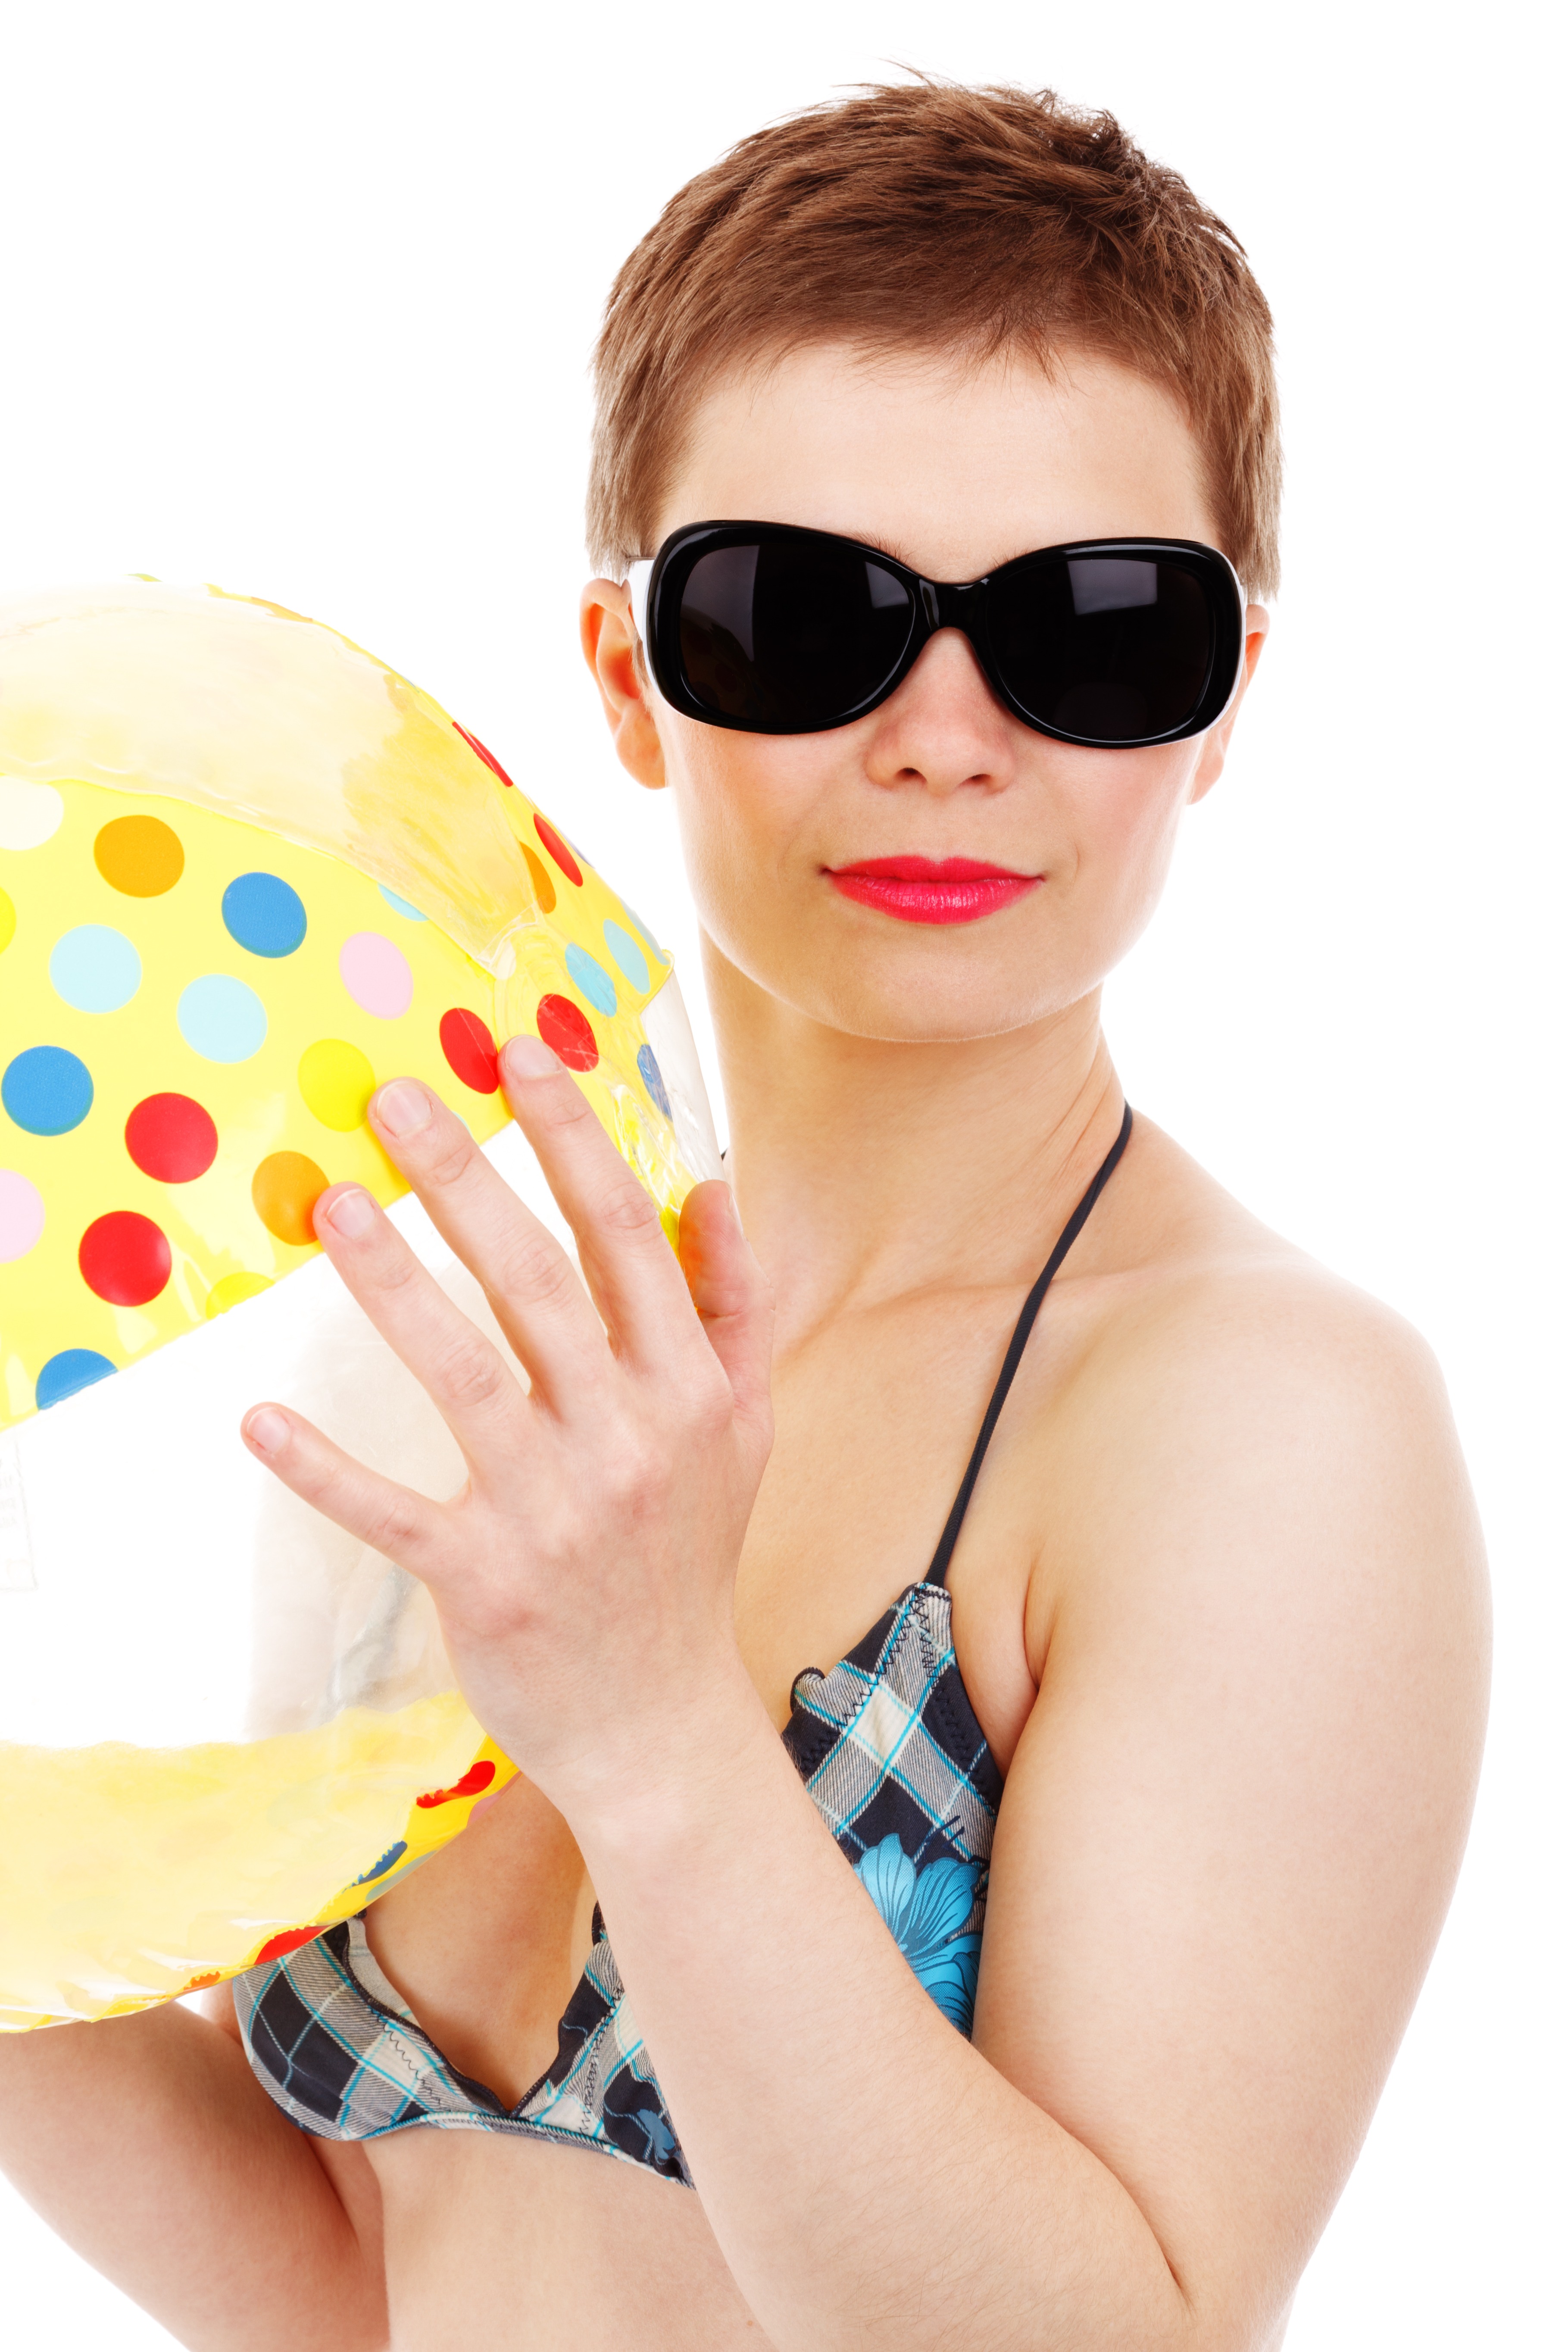
hand, beach, suit, people, girl, woman, hair, isolated, summer, female, swim, young, finger, playing, clothing, hairstyle, smiling, bikini, face, nose, fun, happy, neck, sunglasses, glasses, ball, moustache, eyewear, joy, pretty, photo shoot, vision care